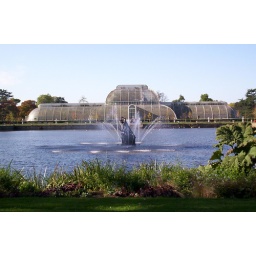
glass house in Kew Gardens, London